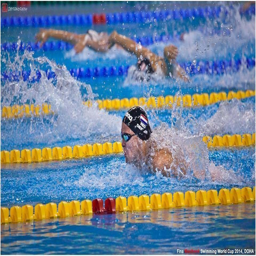
swimmers compete last august in the leg .